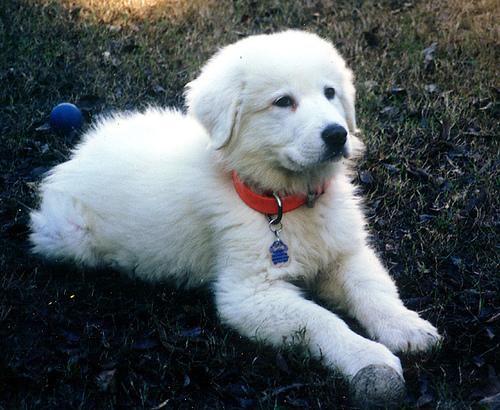
great pyrenees